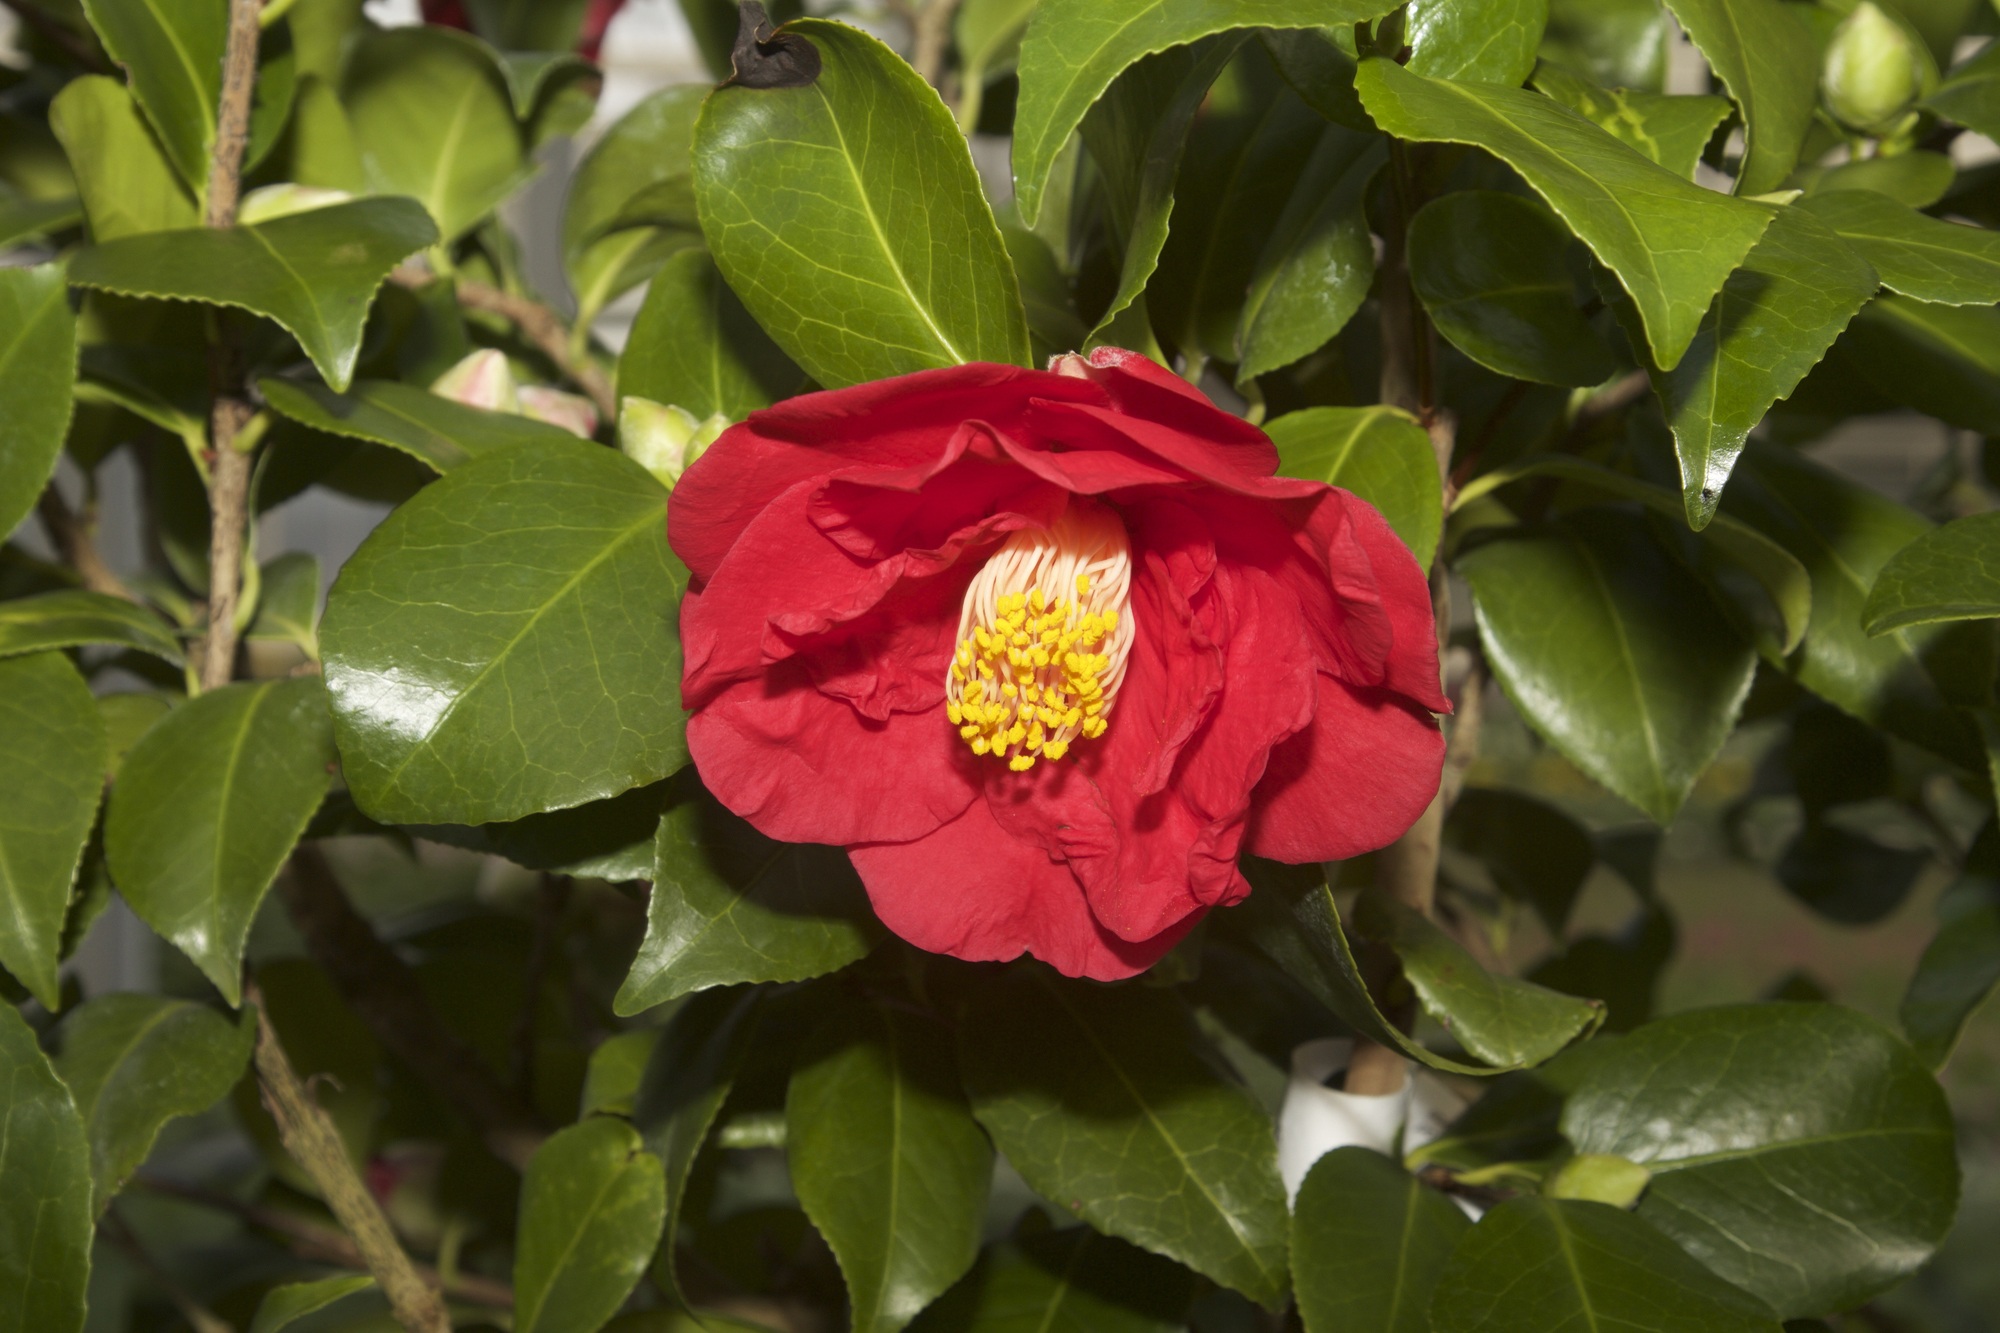
nature, plant, flower, red, botany, garden, flora, shrub, camellia, theaceae, flowering plant, camellia japonica, land plant, camellia sasanqua, japanese camellia